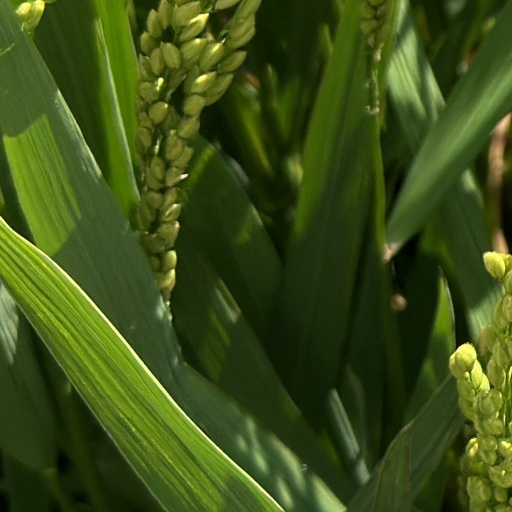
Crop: rice